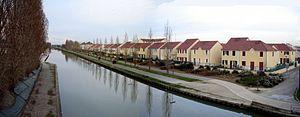
Le canal de l’Ourcq est un canal du Bassin parisien.
Les Pavillons-sous-Bois est une commune française située dans le département de la Seine-Saint-Denis en région Île-de-France, à environ 10 kilomètres au nord-est de Paris. La ville est officiellement fondée le 3 janvier 1905 mais les premières traces d'activité sur son territoire actuel remontent au XVIIᵉ siècle. Les Pavillons-sous-Bois tire son nom des deux pavillons de garde bâtis en 1770 et qui se dressaient à l'entrée du domaine du Raincy. Ces deux pavillons, restaurés, se situent au lieu-dit la Fourche, en bordure de la RN 3.